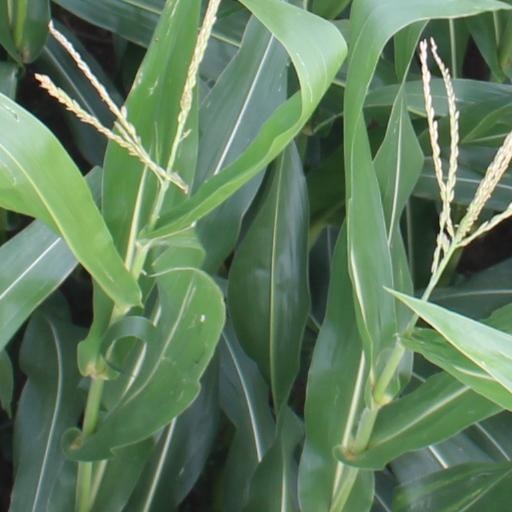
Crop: maize; corn